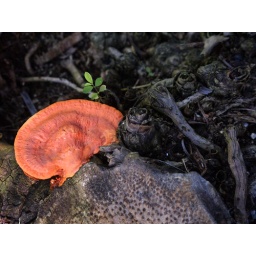
A weird mushroom growing on a tree stump in the front yard of my house in Boca Raton, Florida.